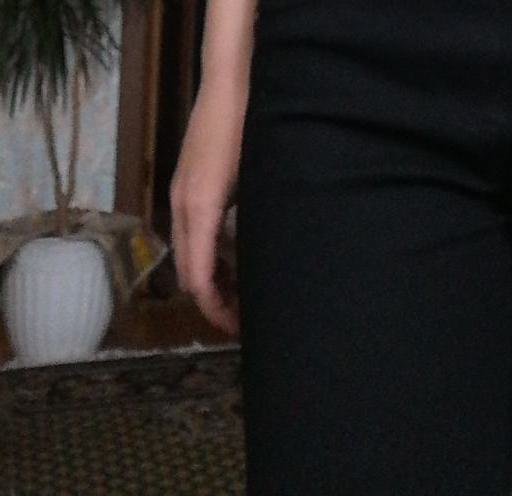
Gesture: no_gesture